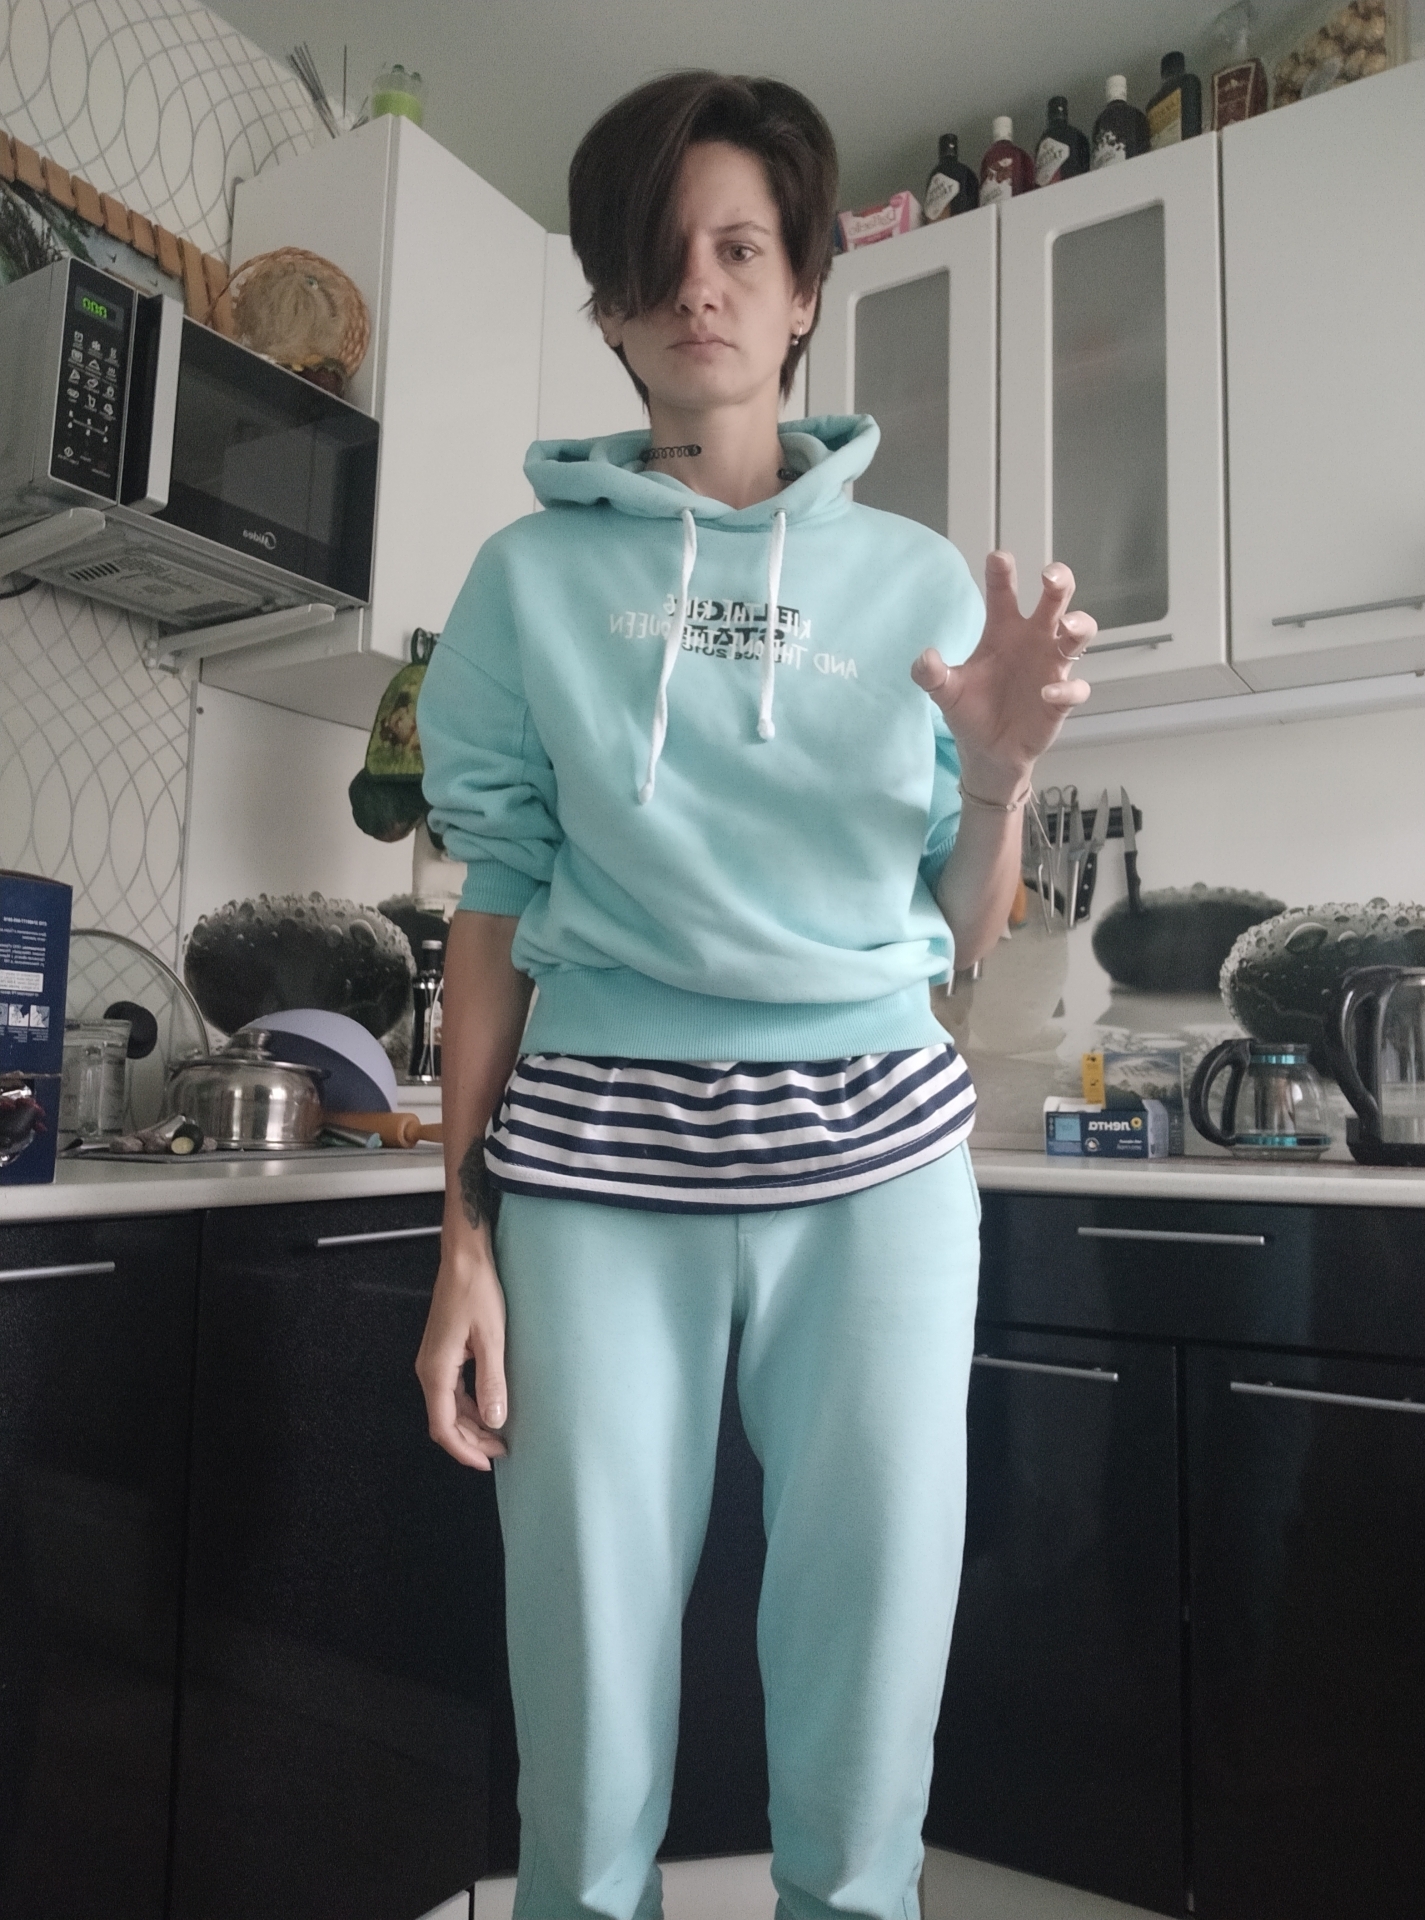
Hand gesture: grabbing